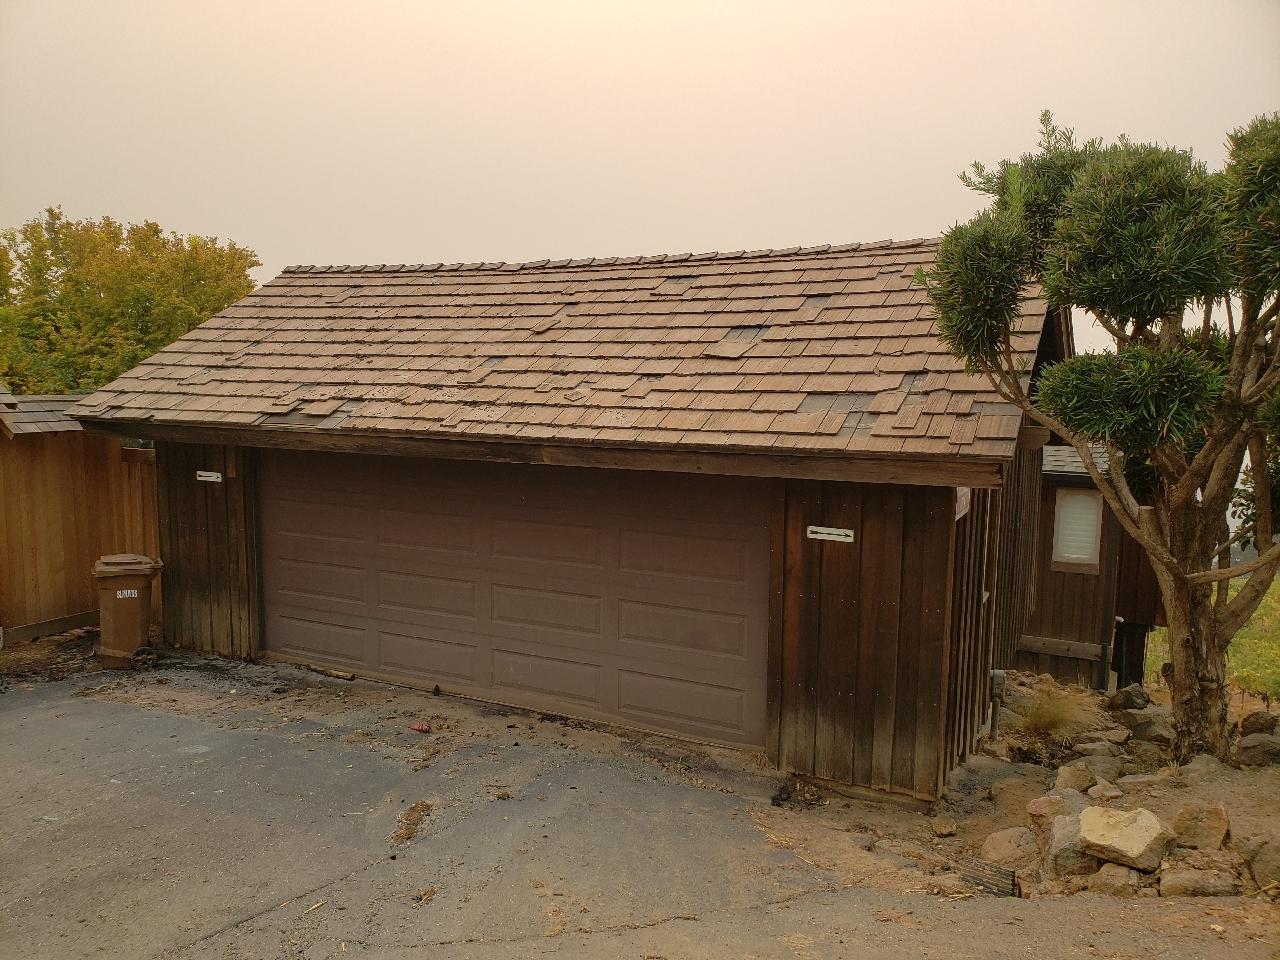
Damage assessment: no_damage